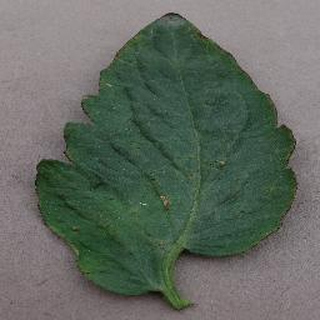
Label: tomato_bacterial_spot